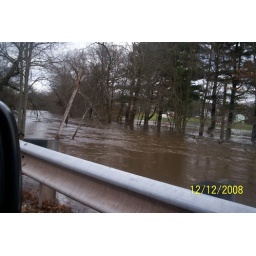
highway near my house